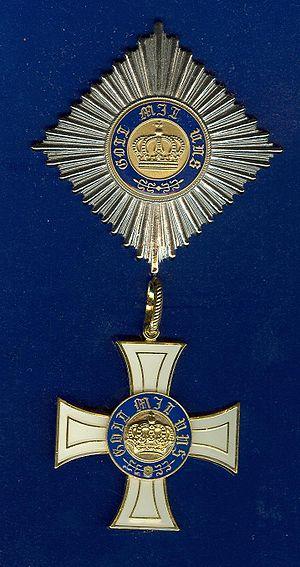
Pierre de Coubertin, baron de Coubertin, né le 1ᵉʳ janvier 1863 à Paris et mort le 2 septembre 1937 à Genève en Suisse, est un historien et pédagogue français fortement influencé par la culture anglo-saxonne qui a particulièrement milité pour l'introduction du sport dans les établissements scolaires français.